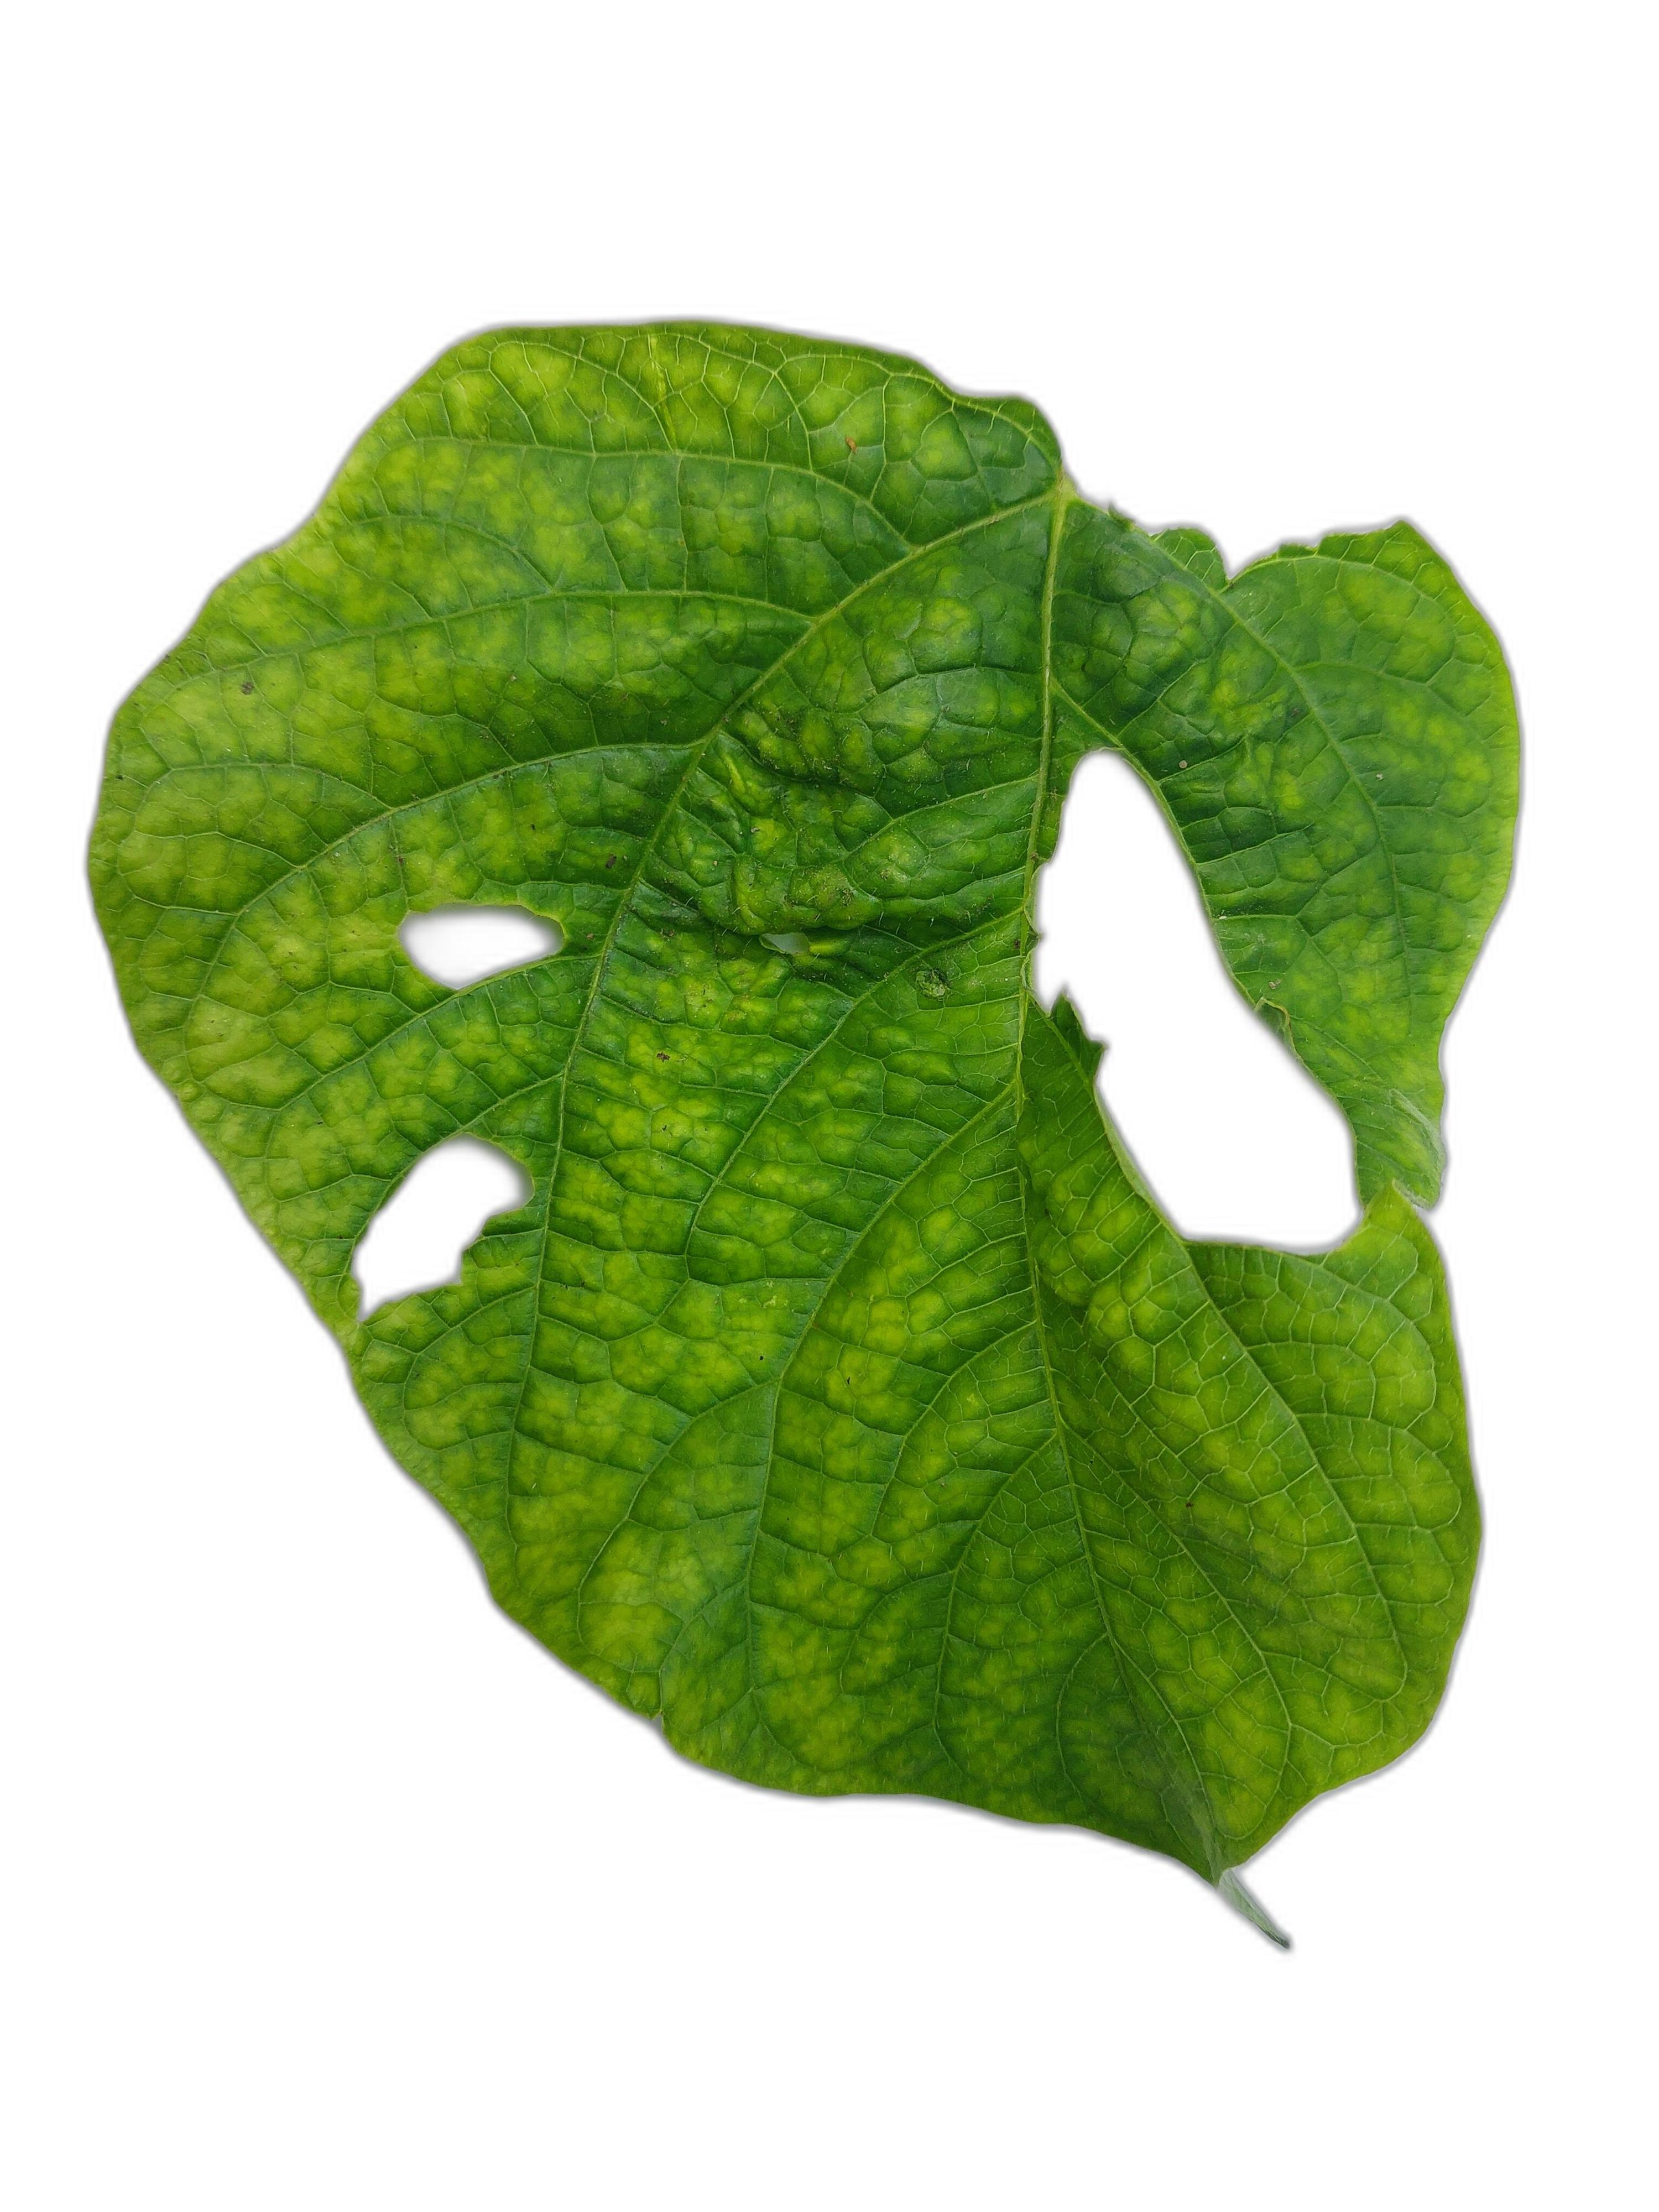
Label: Leaf Crinkle